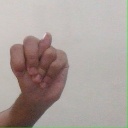
अक्षर: न